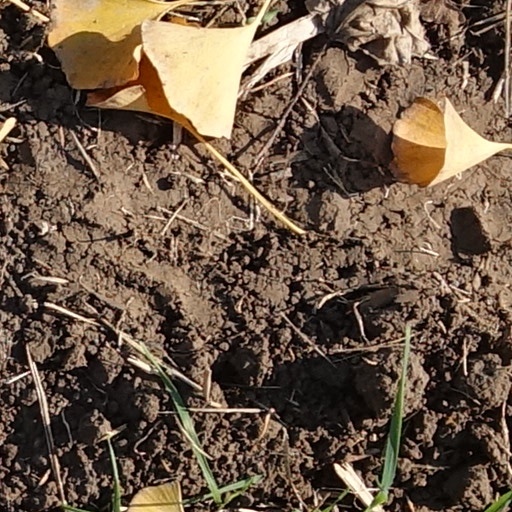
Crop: wheat